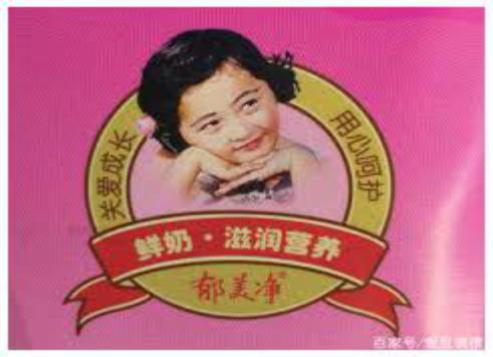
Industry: Necessities